Burgdorf–Thun railway

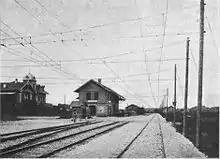
Arrangement of the two-wire overhead line in a station

On 21 July 1899, the railway was handed over for operation as the first electric mainline railway in Europe. The line used the track of the Emmen Valley Railway from Burgdorf to Hasle-Rüegsau, including the intermediate stations of Steinhof and Oberburg.